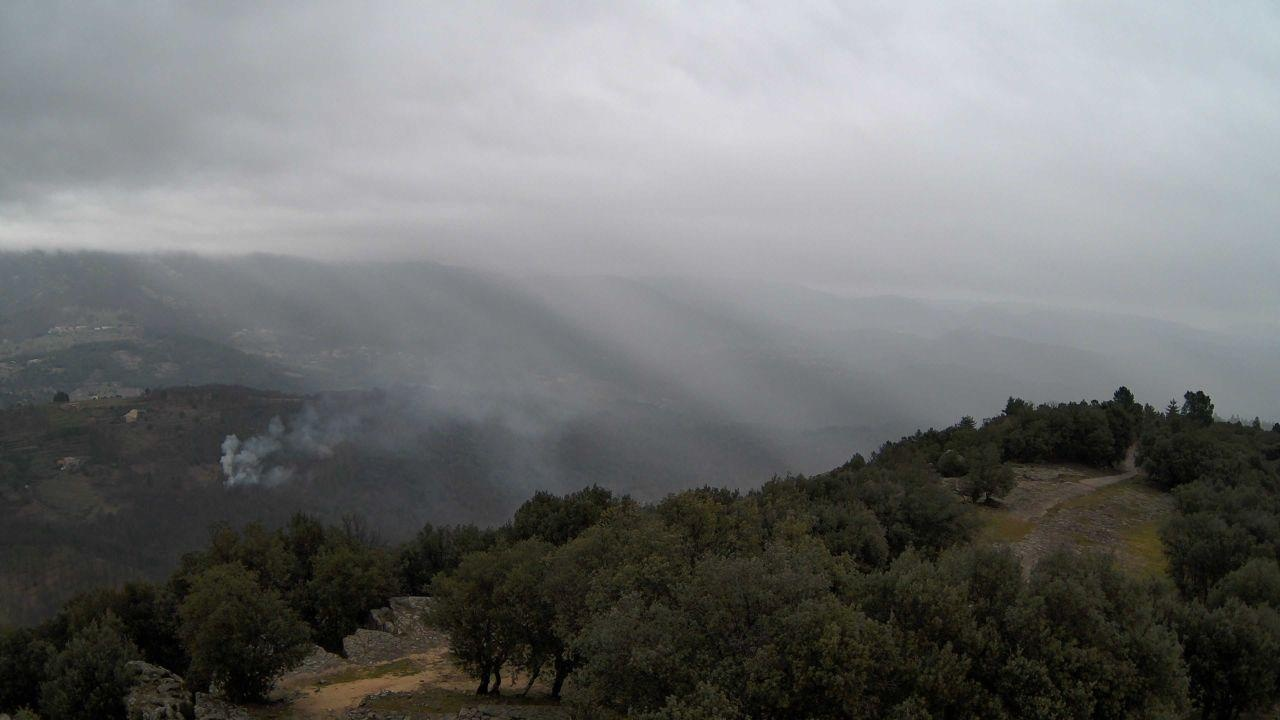
Fire: no
Smoke: yes